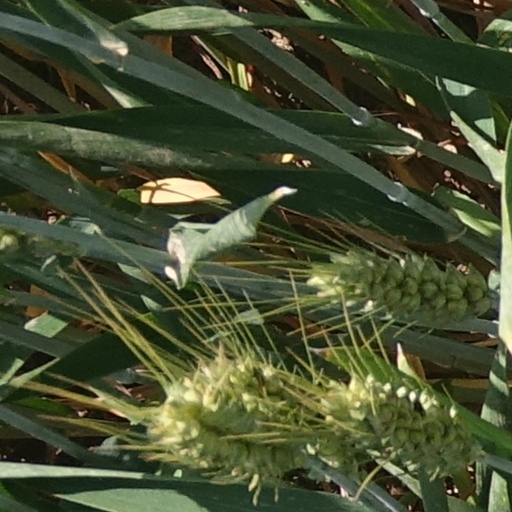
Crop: wheat